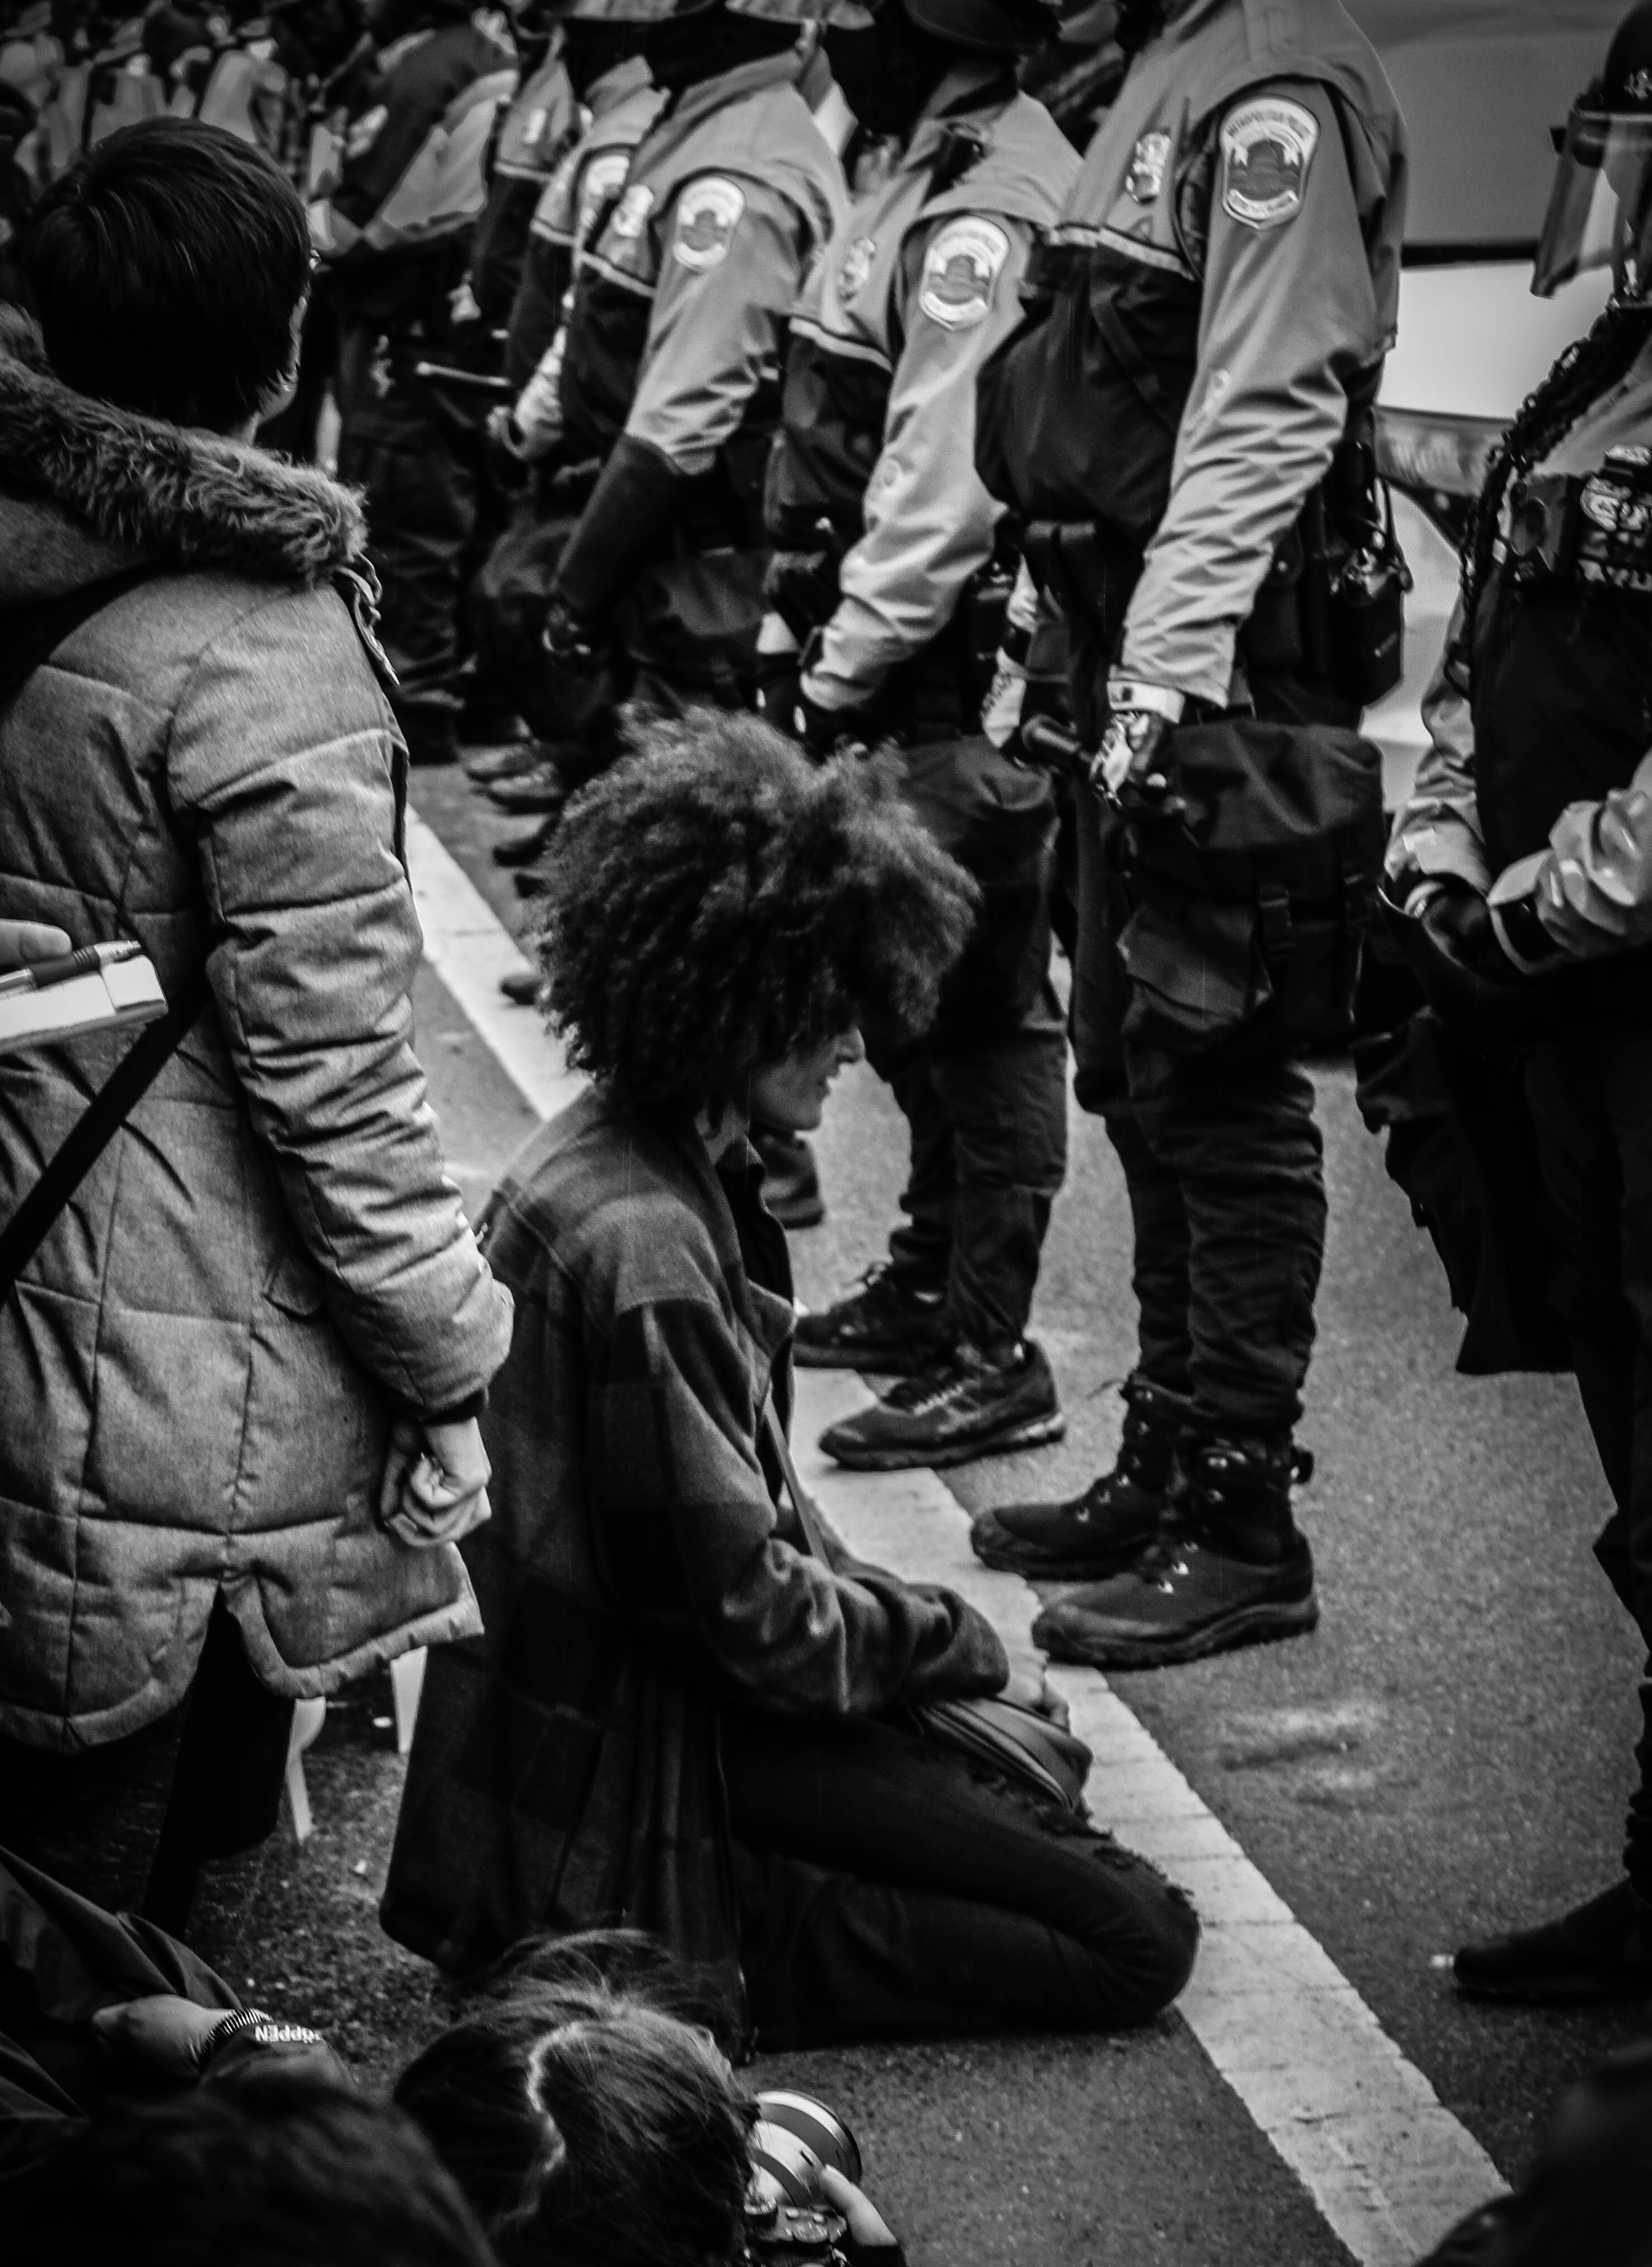
person, black and white, people, street, crowd, line, black, monochrome, police, officer, protester, monochrome photography, film noir